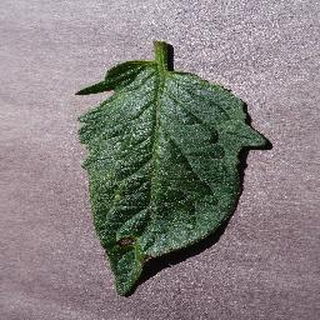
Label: tomato_early_blight